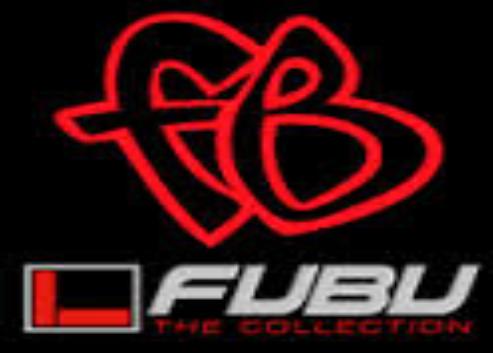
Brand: FUBU
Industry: Clothes